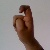
The image shows a hand gesture representing the letter 'X' in Indian Sign Language.